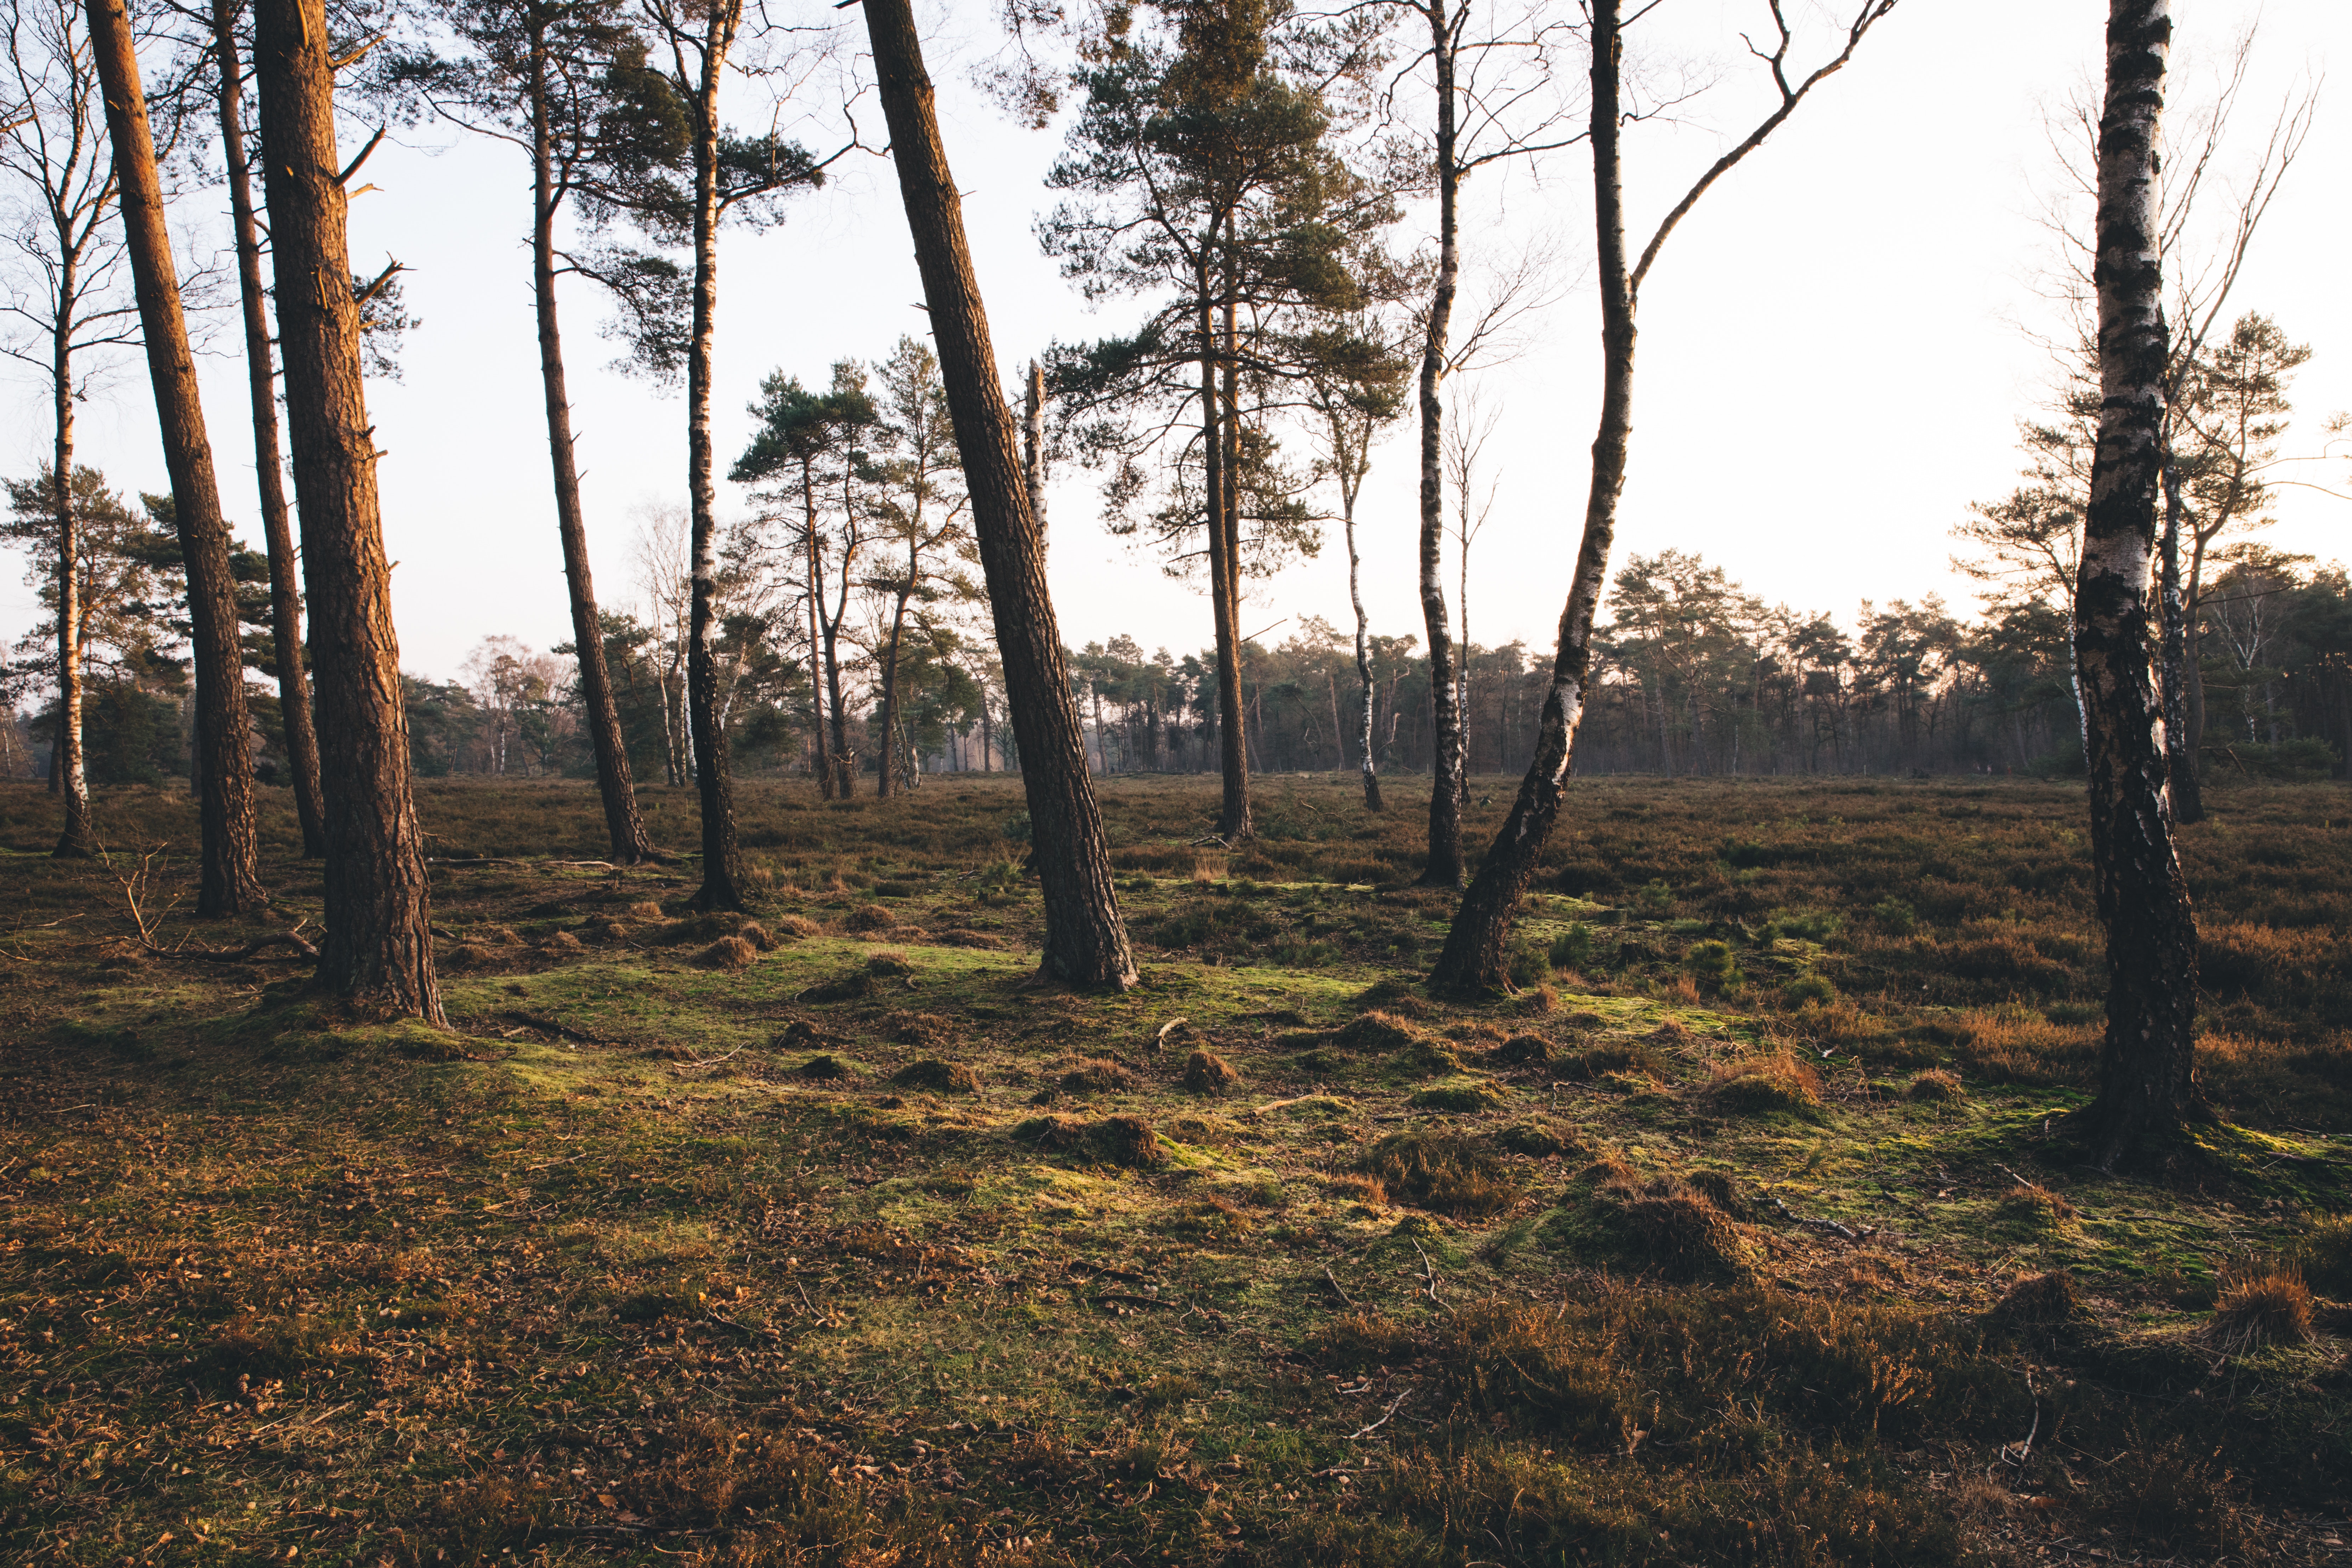
tree, natural landscape, natural environment, nature, forest, woodland, Northern hardwood forest, nature reserve, grove, woody plant, vegetation, biome, leaf, temperate broadleaf and mixed forest, plant, grass, wilderness, tropical and subtropical coniferous forests, sky, old growth forest, branch, sunlight, birch, trunk, wood, plant community, temperate coniferous forest, deciduous, spring, landscape, autumn, birch family, soil, spruce fir forest, winter, state park